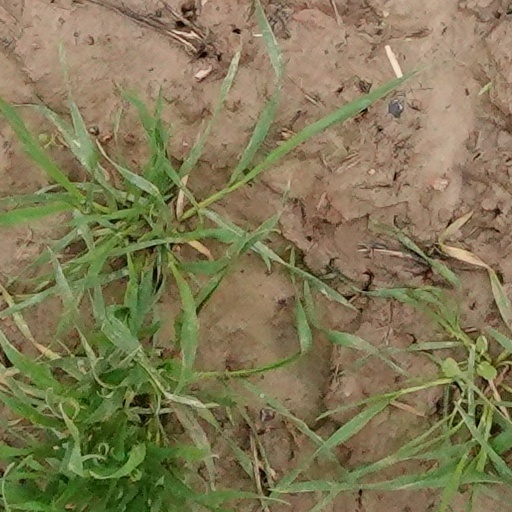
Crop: wheat